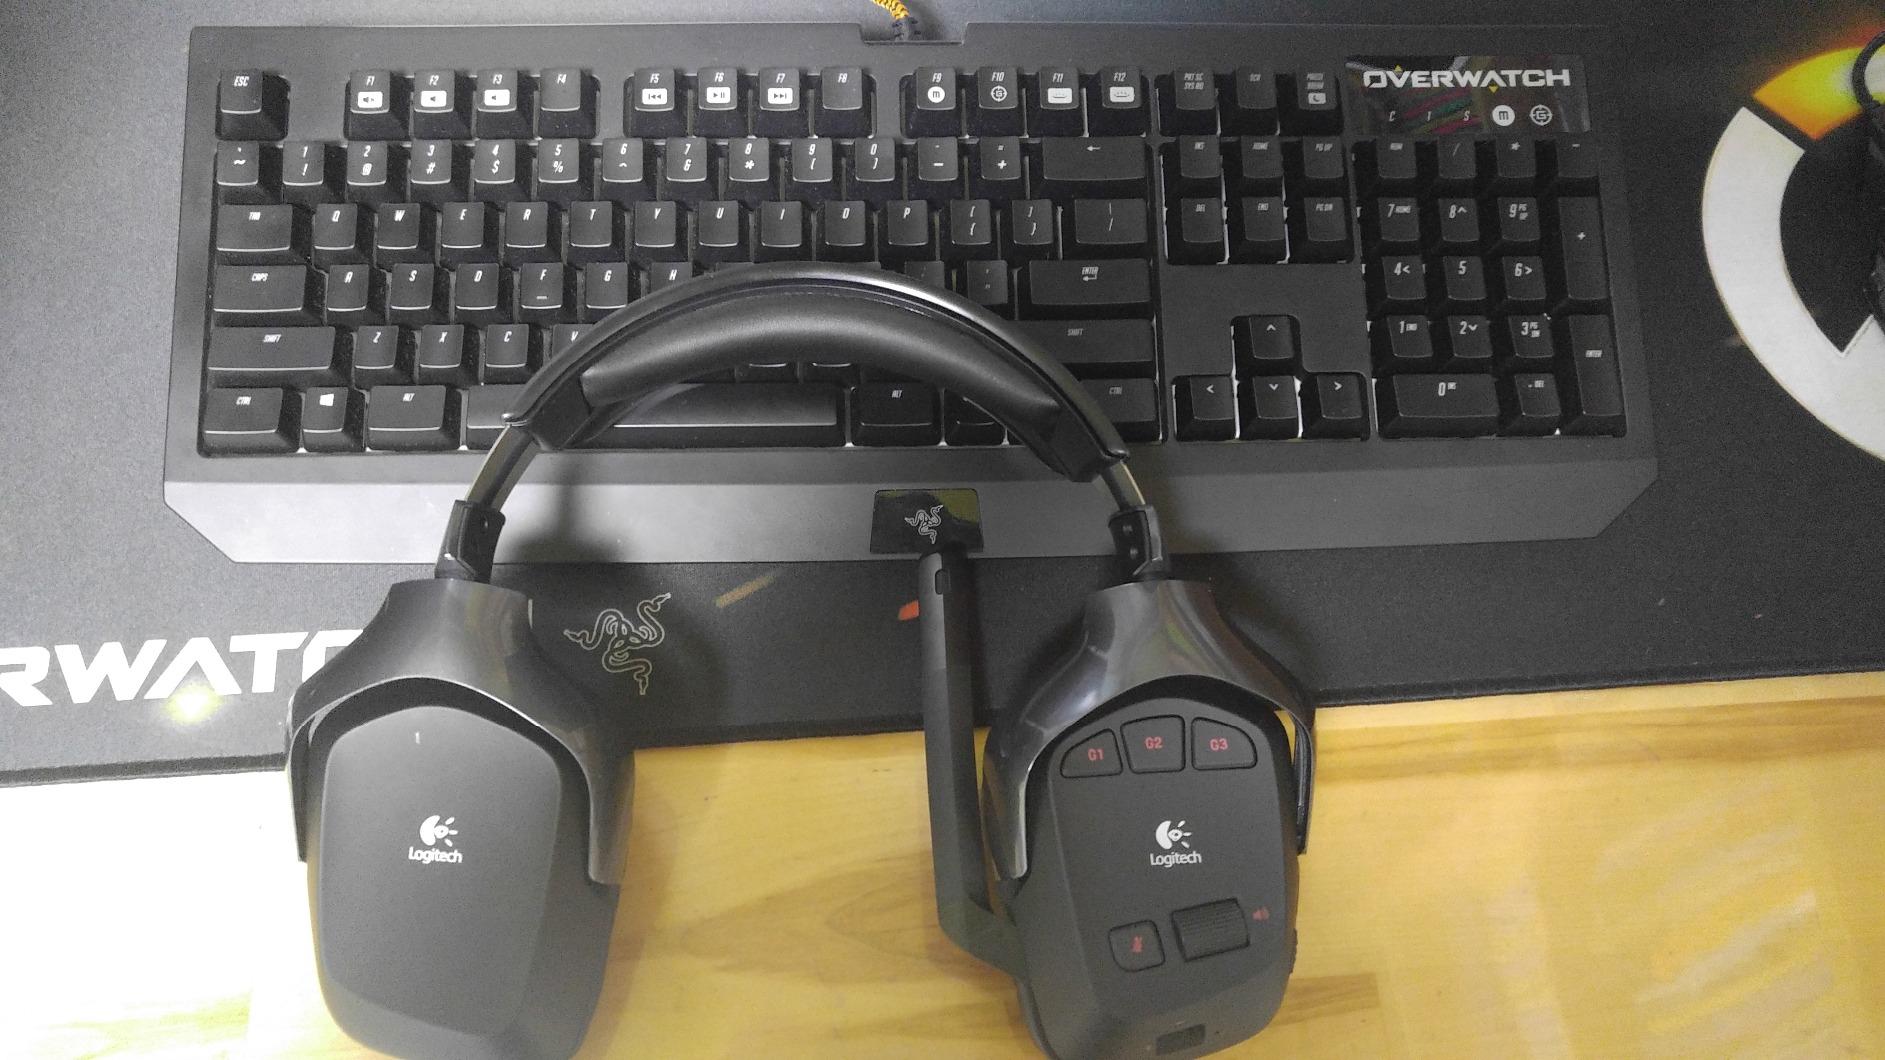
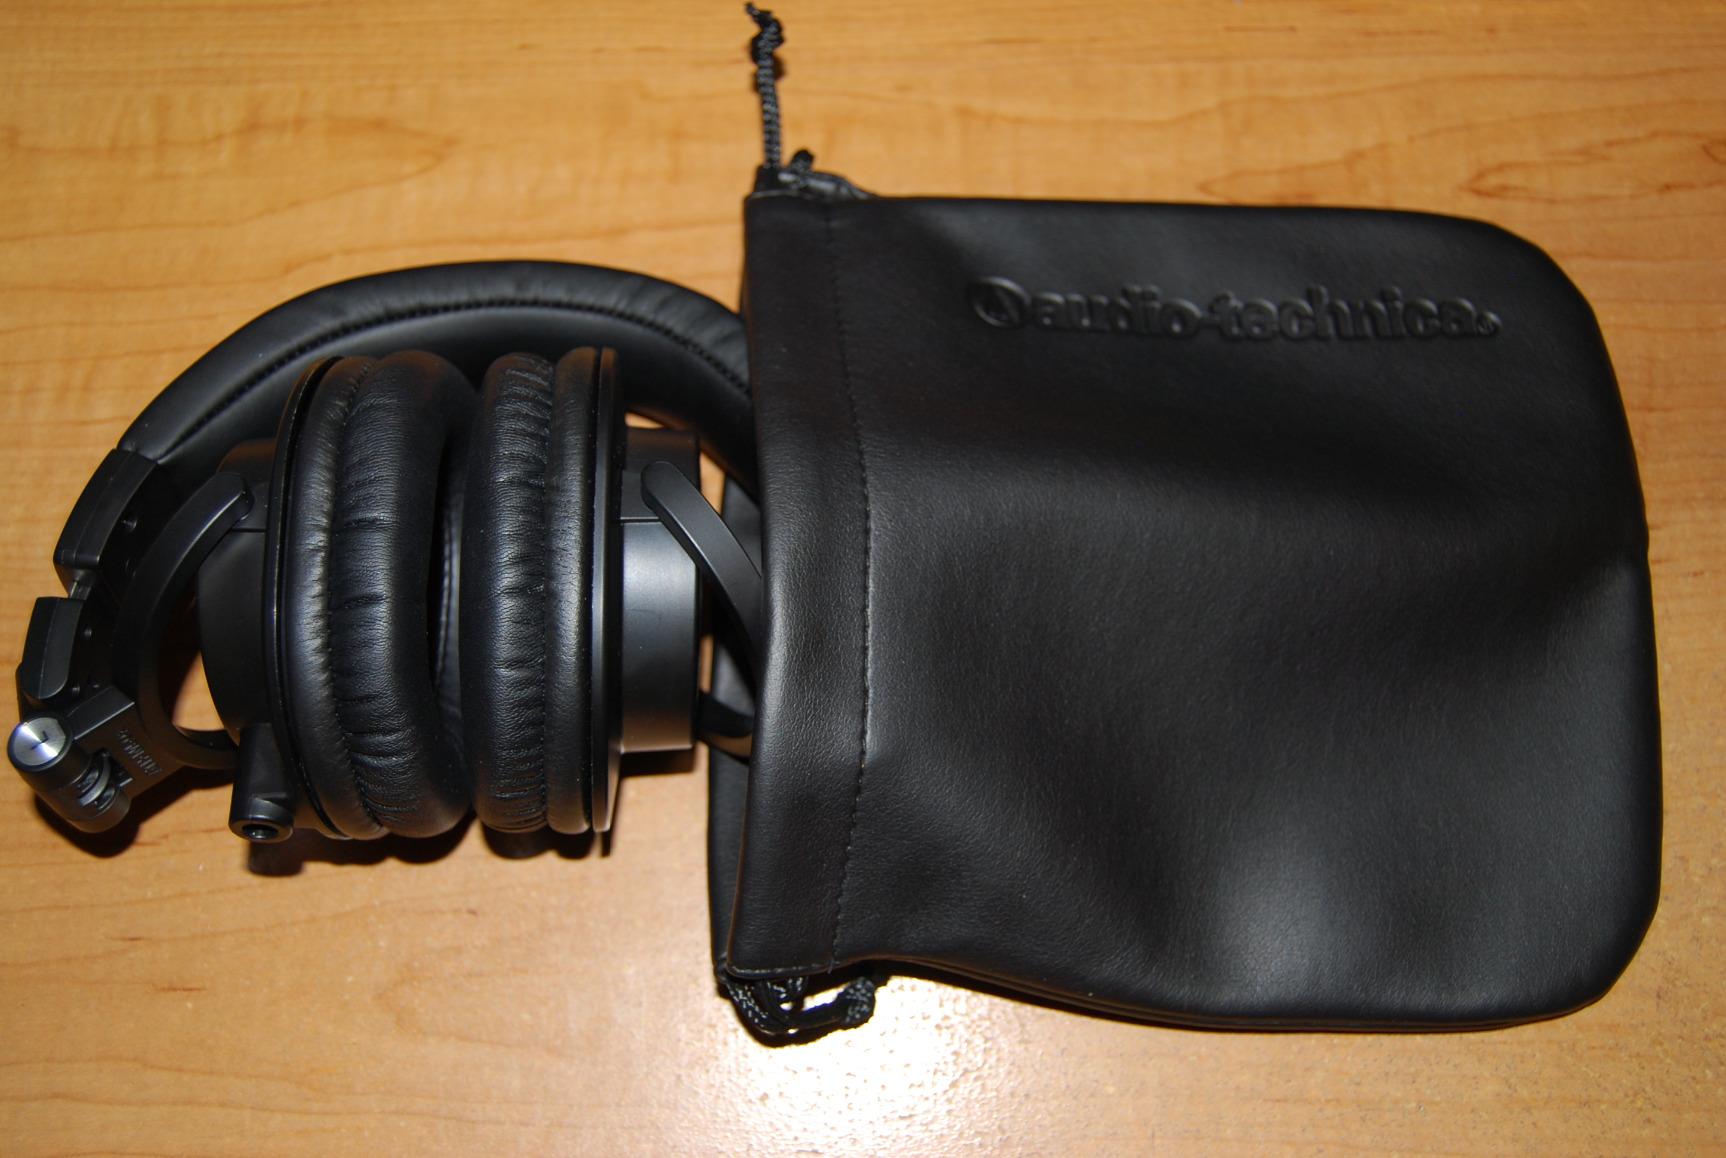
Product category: headphones
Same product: no